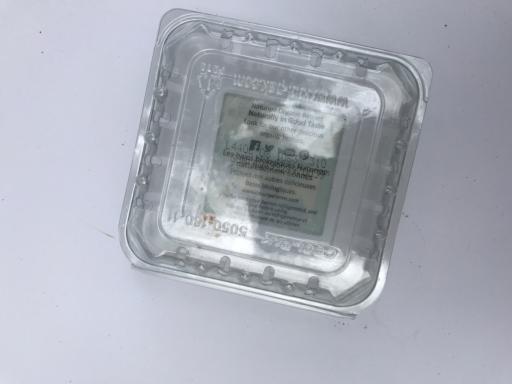
Waste category: plastic